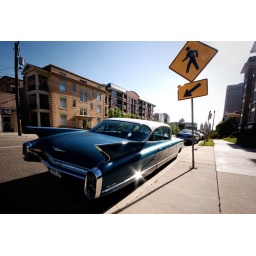
Here's a classic car [i think] that was also up in salt lake city that i shot.